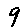
Label: 9